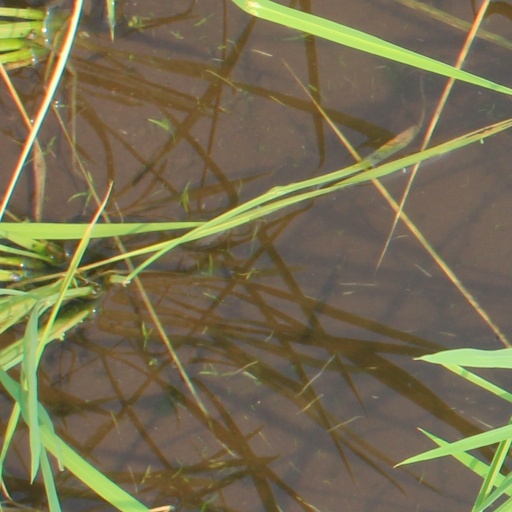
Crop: rice